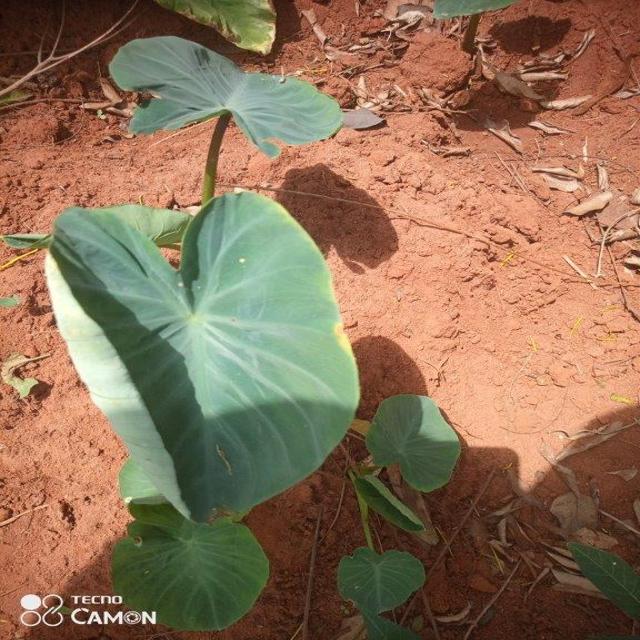
Label: Early_Blight